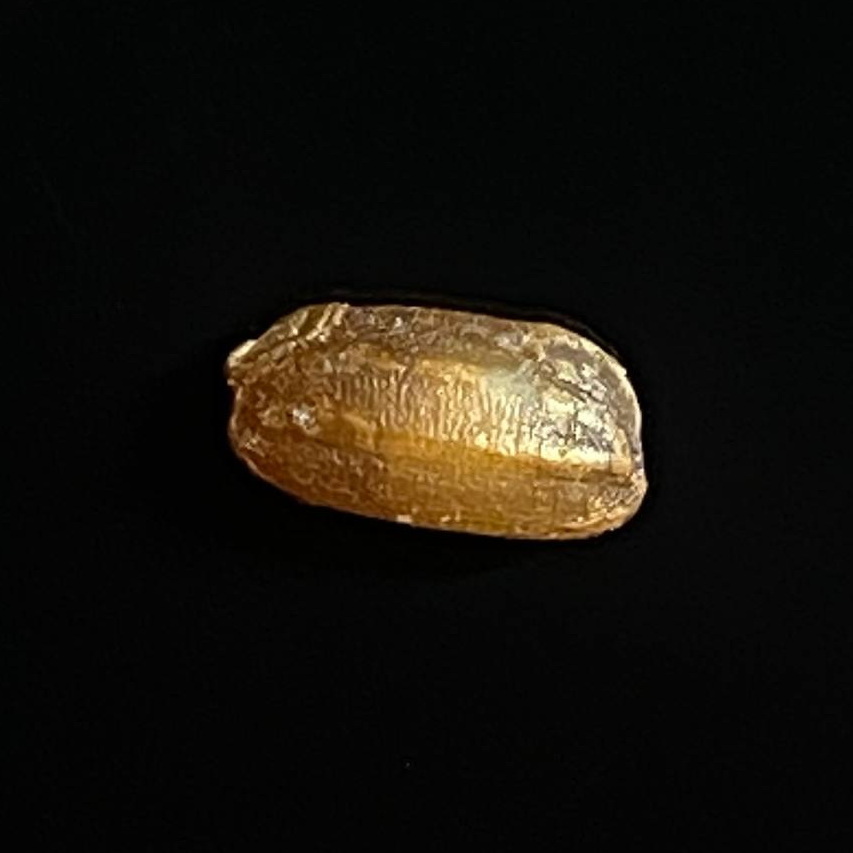
Rice variety: Lal_Biroi